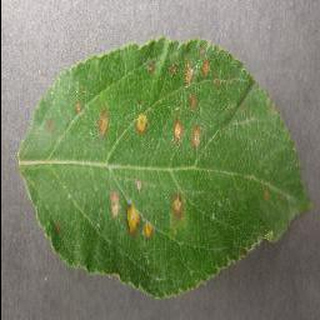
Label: apple_cedar_apple_rust